Southampton Parish, Bermuda

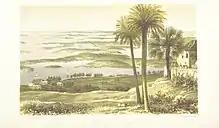
A view from Gibbs Hill, 1857

Southampton Parish is one of the nine parishes of Bermuda. It is named for Henry Wriothesley, 3rd Earl of Southampton (1573-1624).